Avro Shackleton

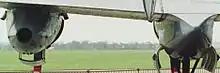
MR.3 XF708 left wing showing outer engine nacelle (left) with propellers at front and Viper turbojet exhaust at rear. Compare with inner nacelle.

On 18 August 1957, the first two Shackletons were delivered to D.F. Malan Airport, Cape Town. Two more followed on 13 October 1957 and the remainder arrived in February 1958. Delivered to the same basic standard as the RAF's MR 3s, they were assigned single letter codes between "J" and "Q" and operated by 35 Squadron SAAF. The type typically patrolled the sea lanes around the Cape of Good Hope, often monitoring Soviet vessels transiting between the Indian and Atlantic oceans. The Shackleton was briefly used in low-level overland patrols along the Southern Rhodesian border, but these duties ended following concerns of the disturbance of wildlife.